Hugh Bowman

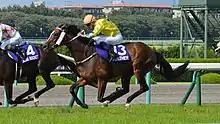
Bowman riding Werther to a second place finish in the Takarazuka Kinen behind Mikki Rocket at Hanshin Racecourse

On 5 March 2022, Bowman rode his 100th Group One winner when guiding Forbidden Love to win the Canterbury Stakes at Randwick.